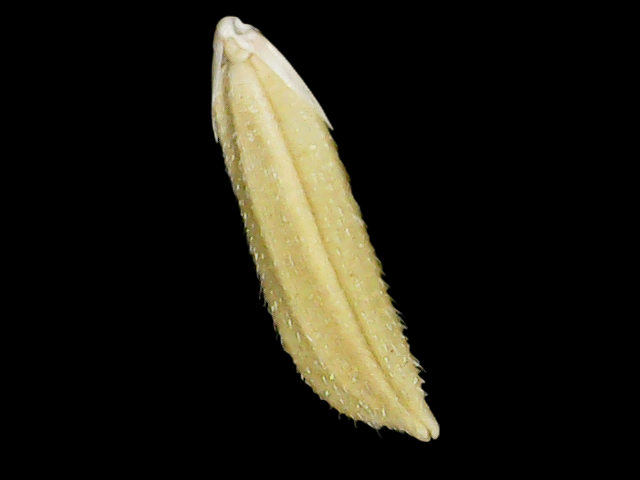
Rice variety: Binadhan20